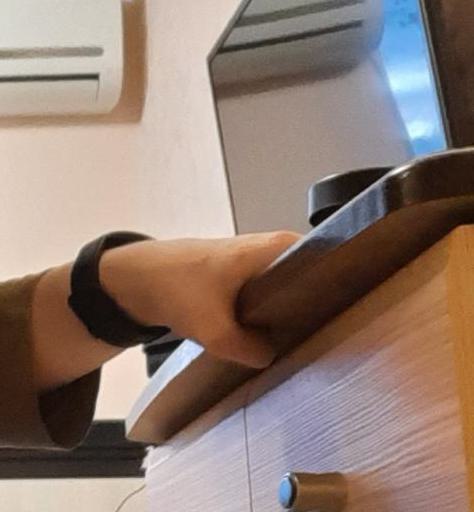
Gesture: no_gesture